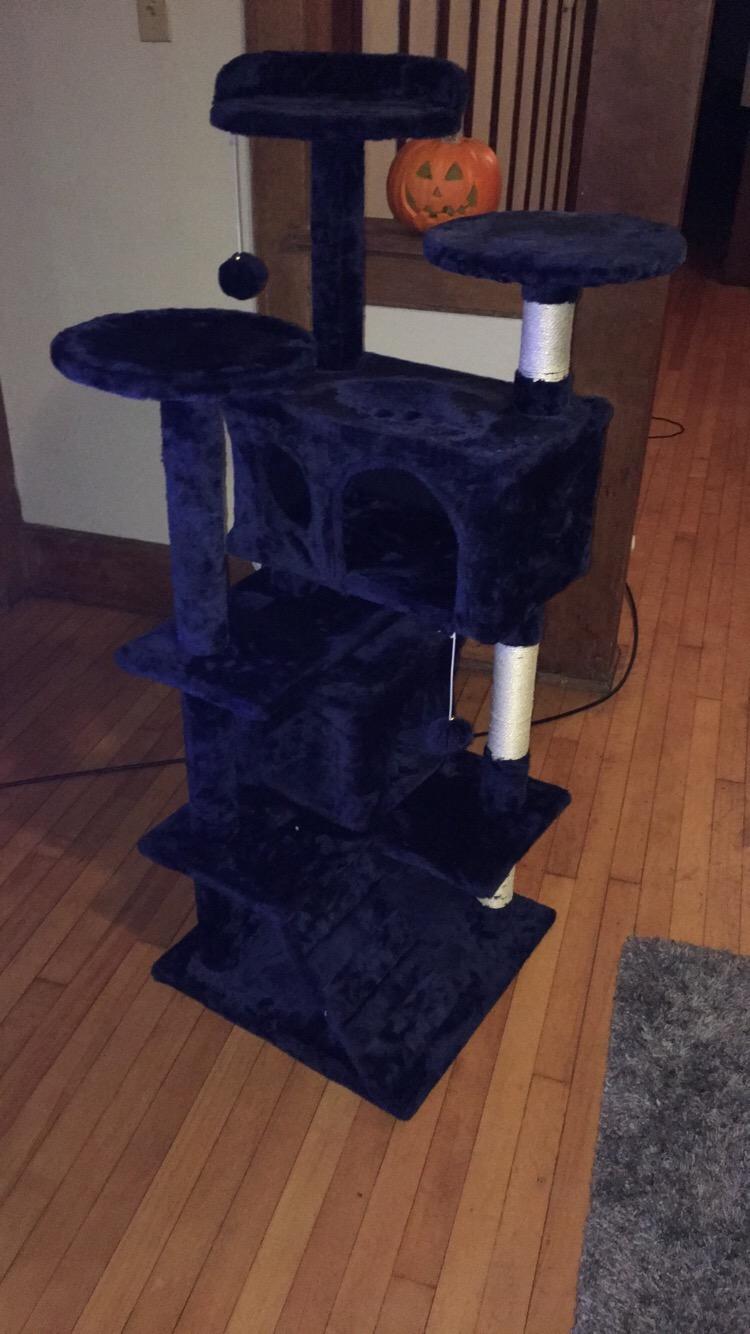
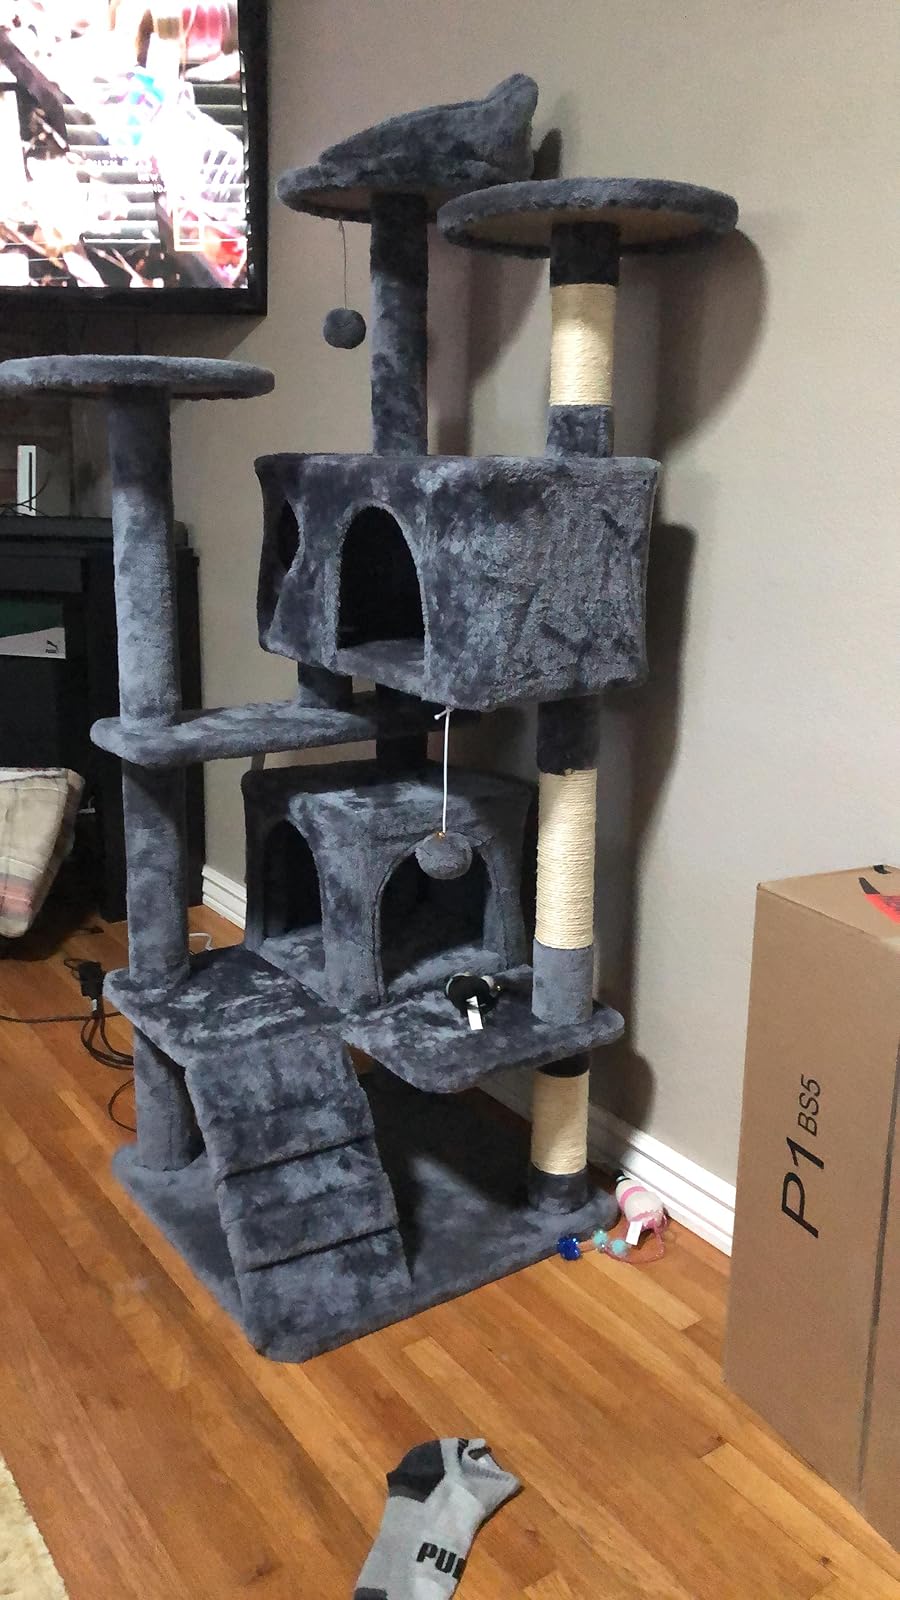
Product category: items_cat tree
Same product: no